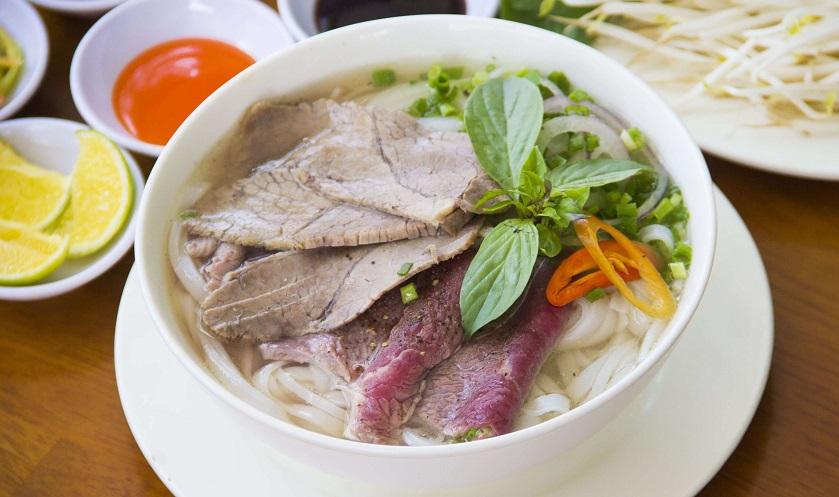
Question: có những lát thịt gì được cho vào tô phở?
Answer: có những lát thịt bò được cho vào tô phở